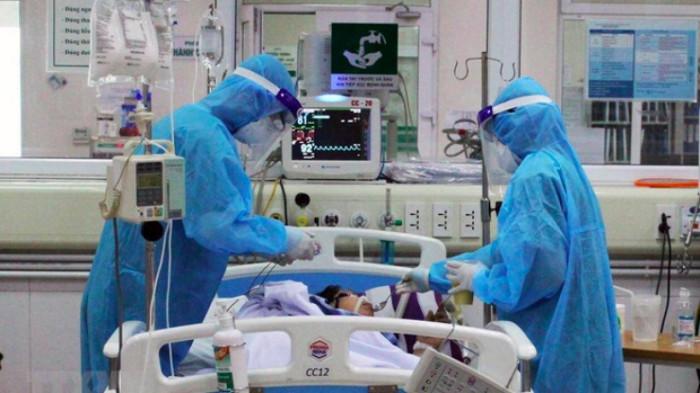
hai bác sĩ đang đứng ở hai phía so với giường bệnh